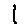
Label: 1